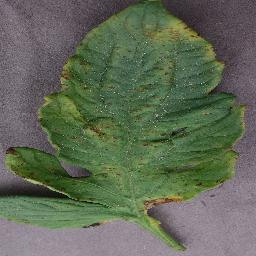
Label: Tomato___Bacterial_spot